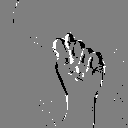
ASL letter: t